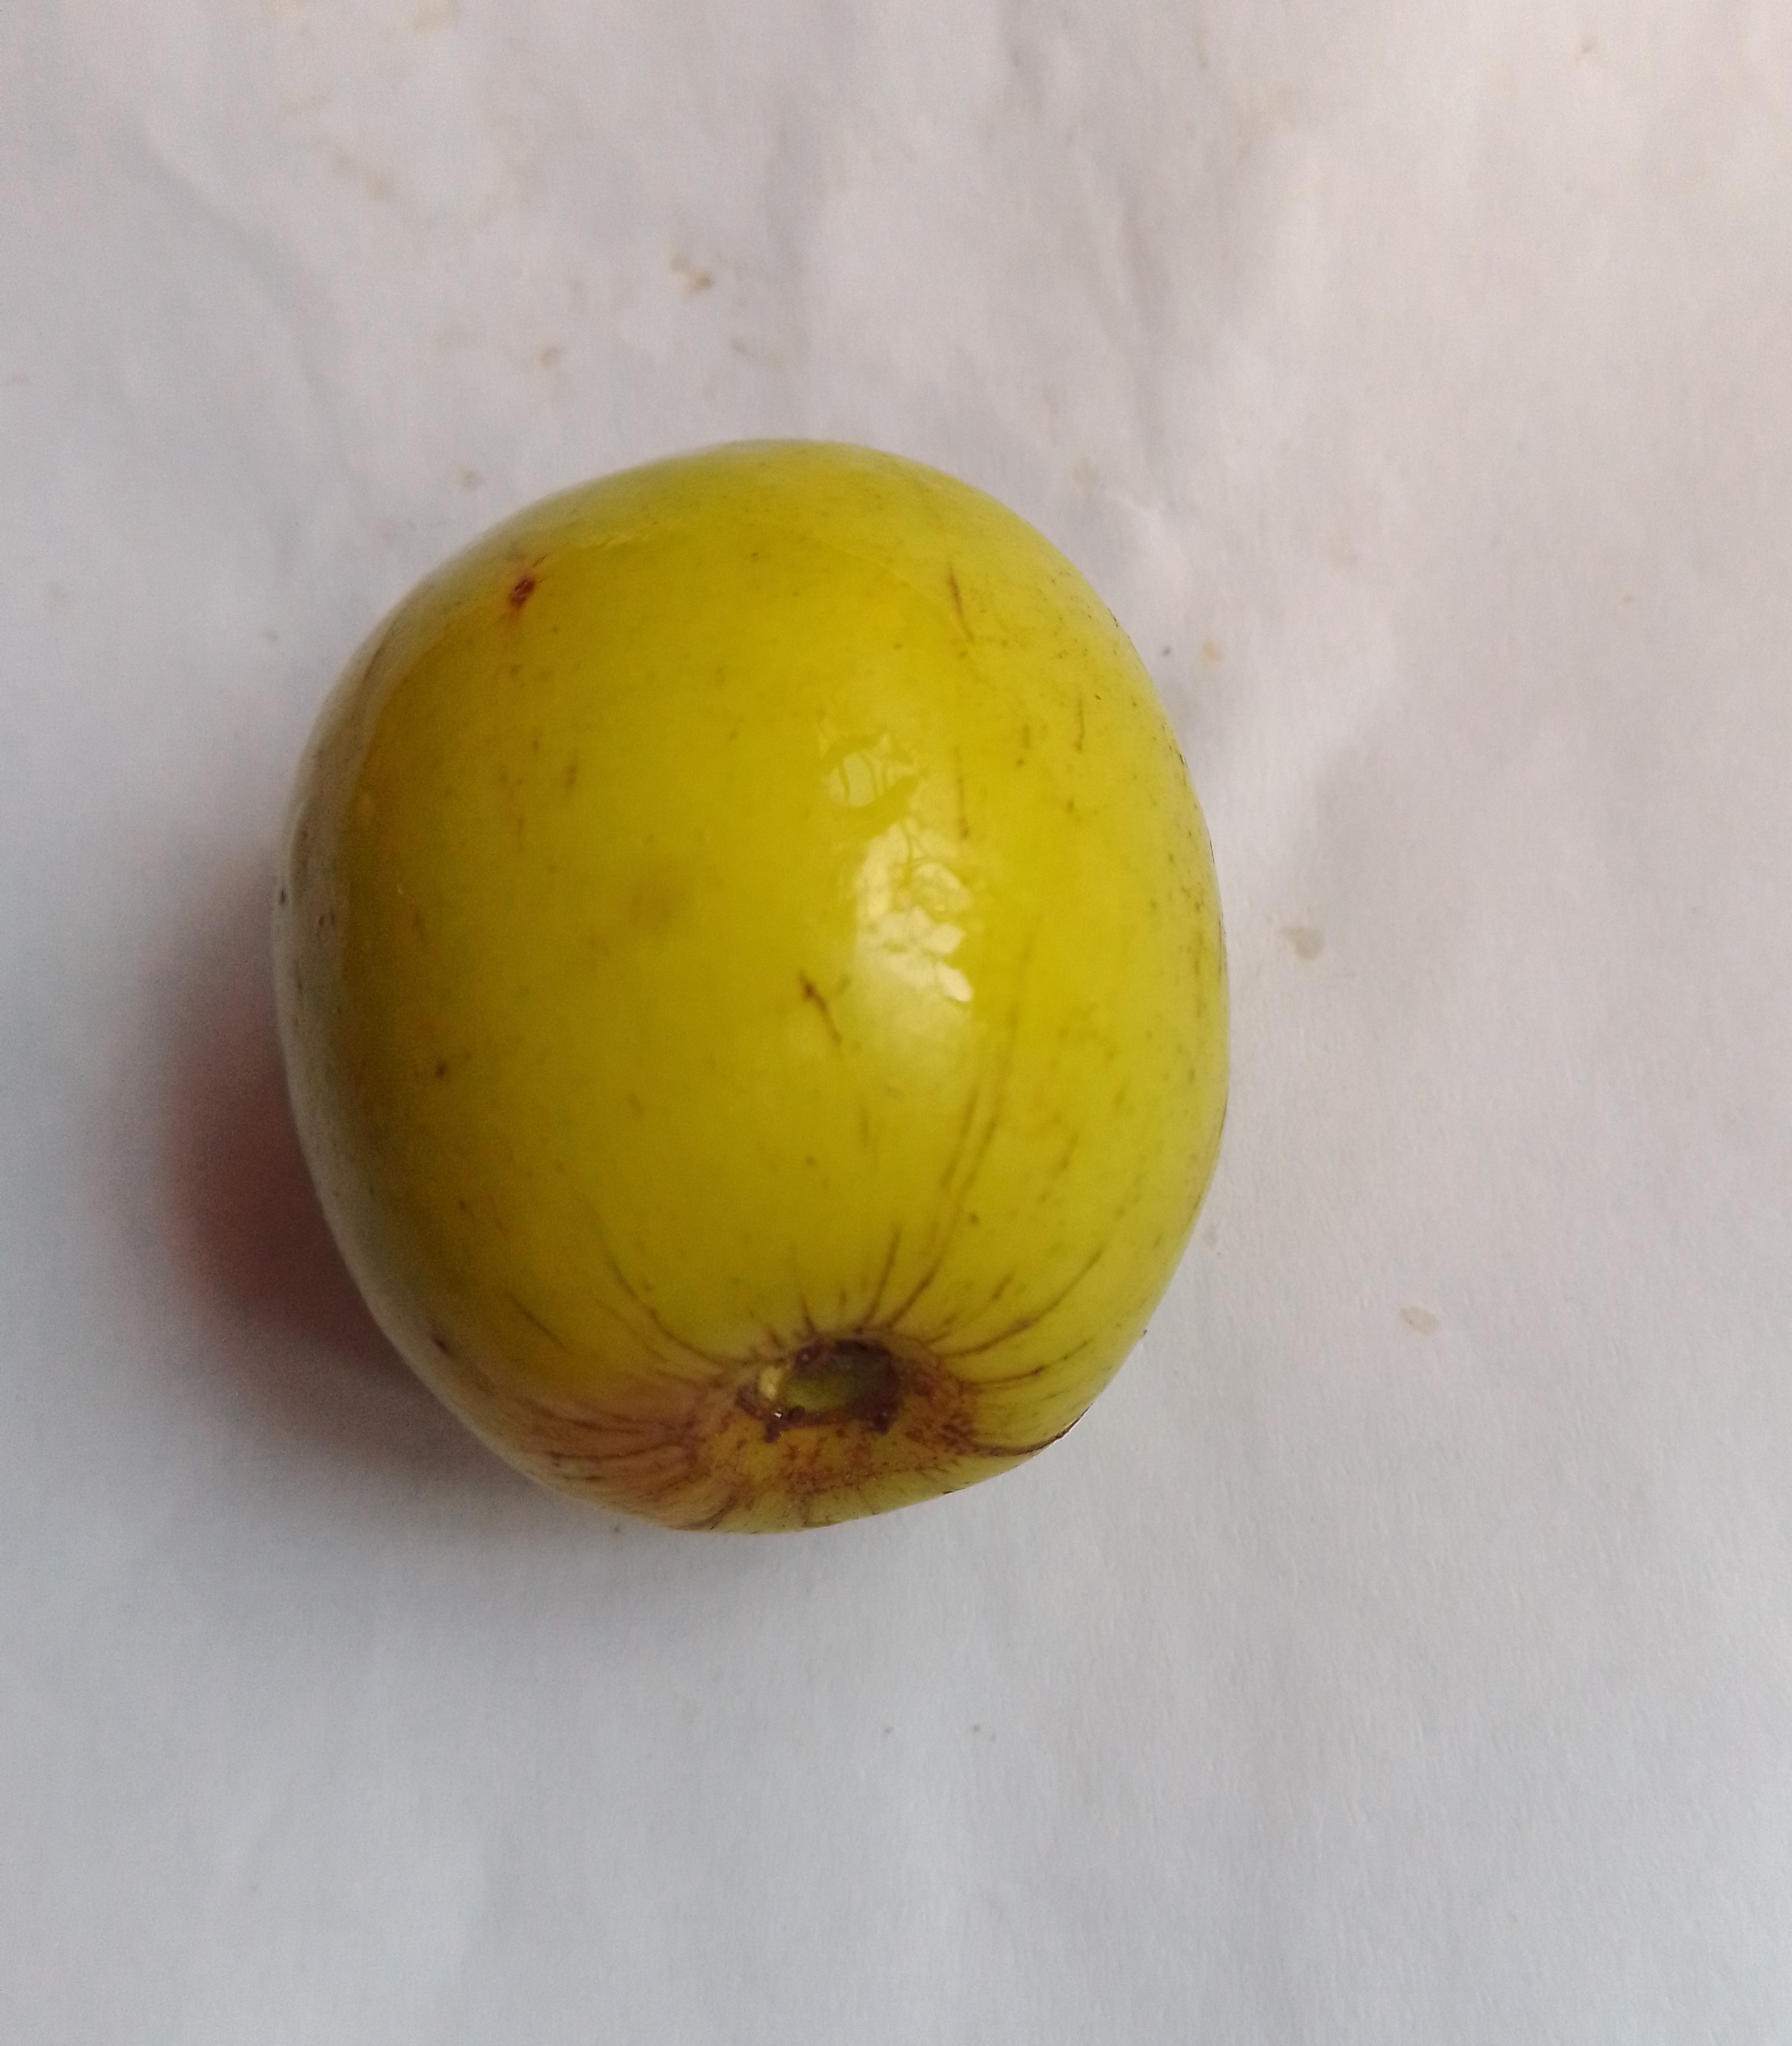
Fruit: jujube
Condition: fresh